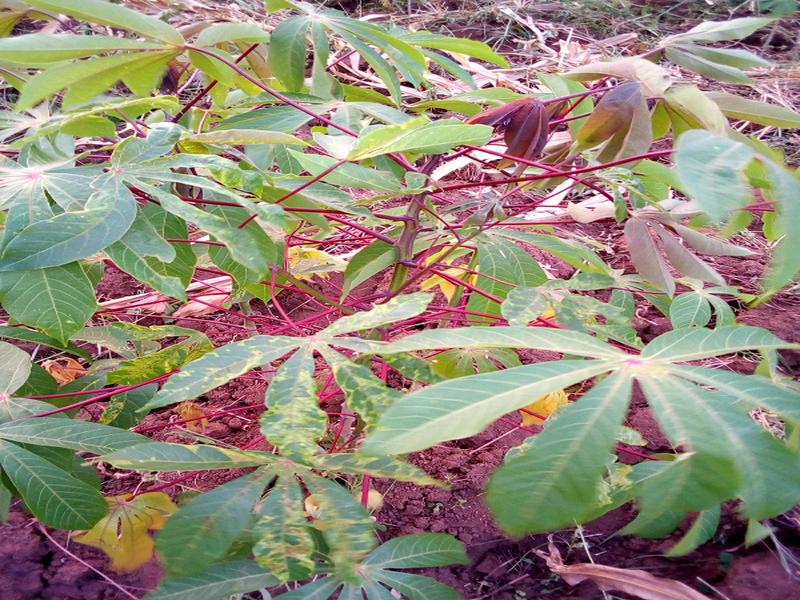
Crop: cassava
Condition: healthy